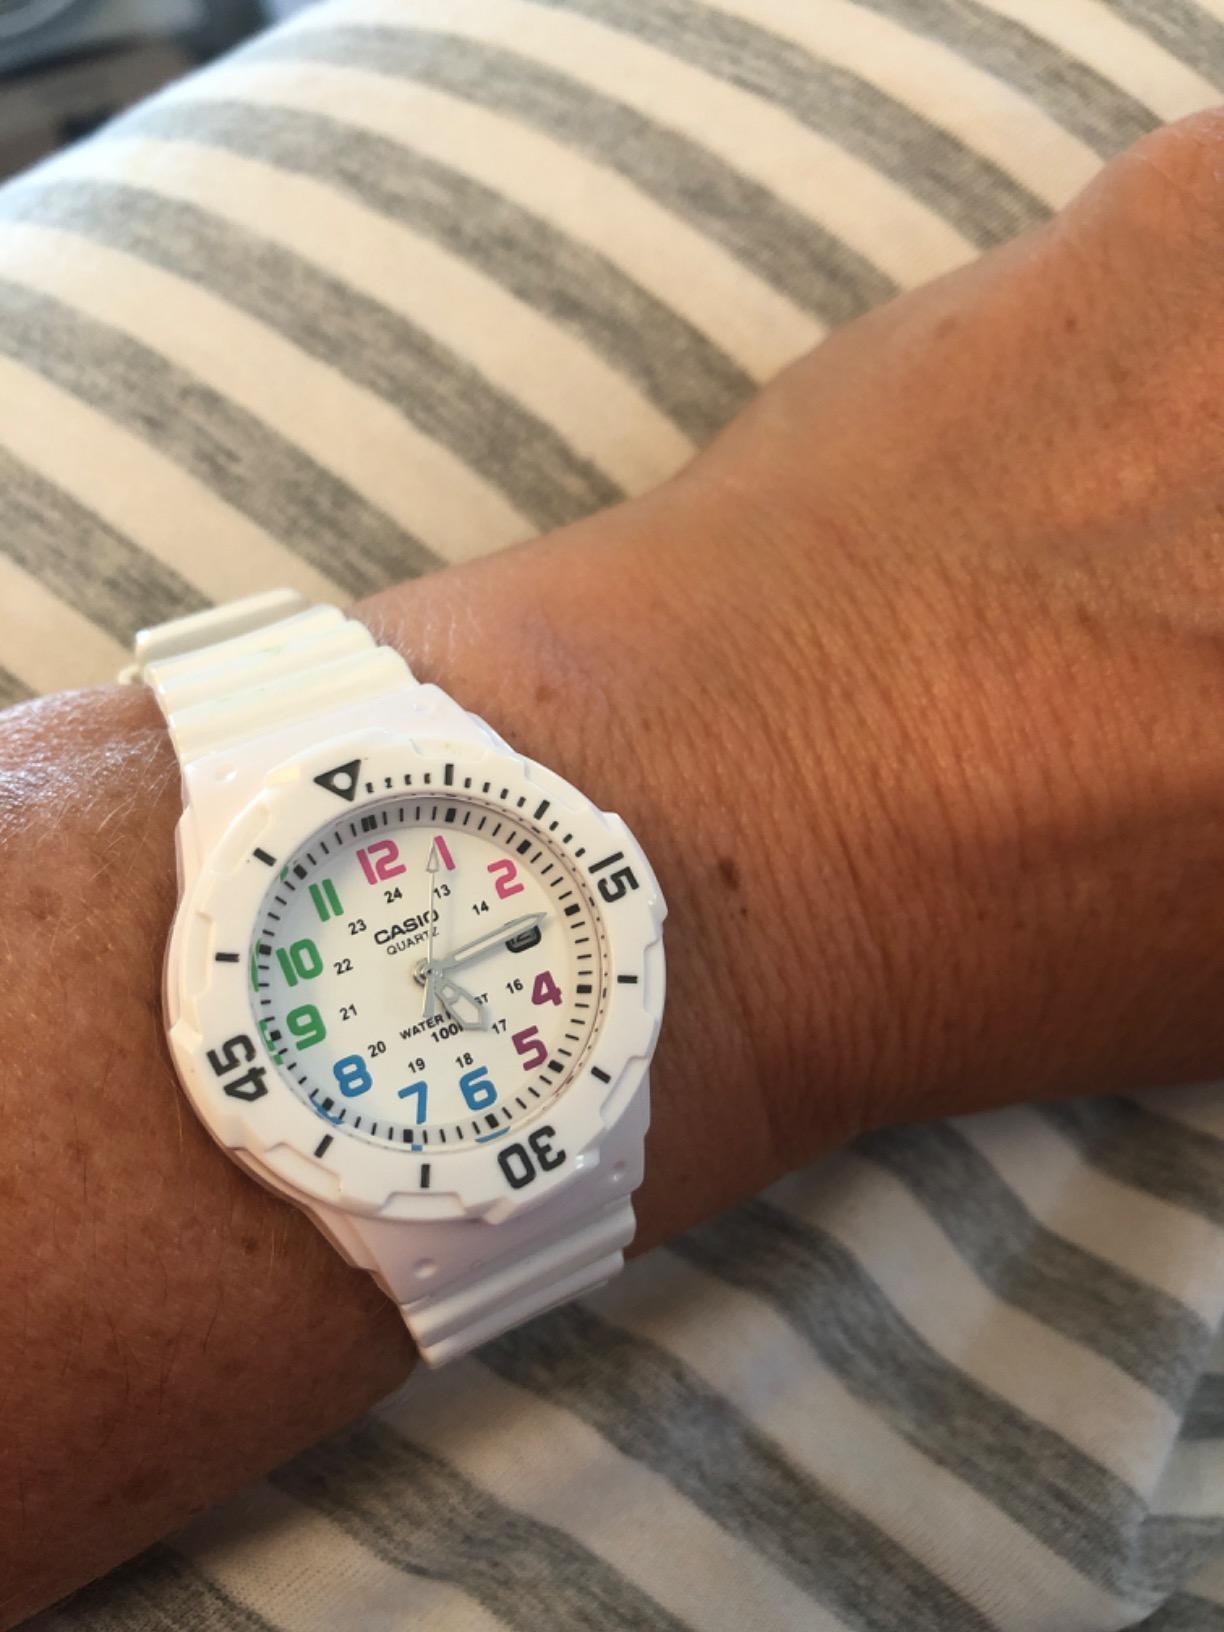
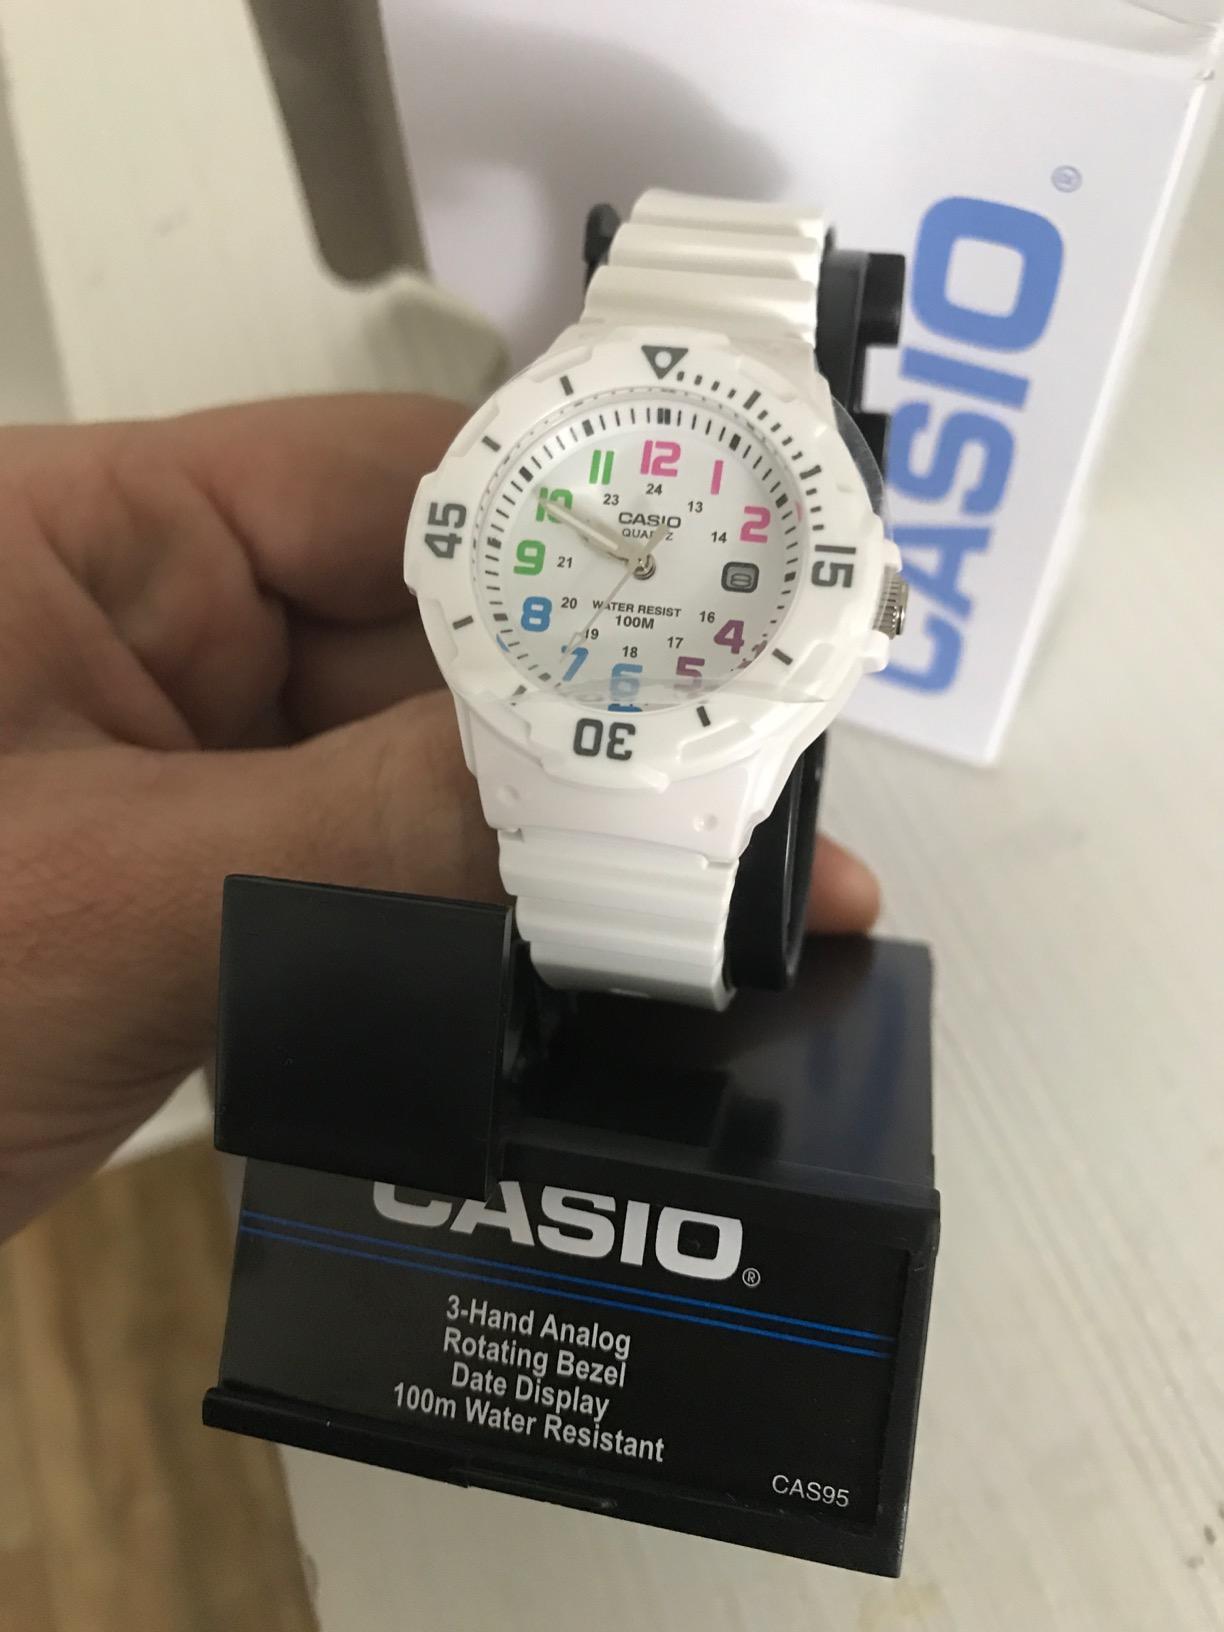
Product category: accessories_watch
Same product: yes